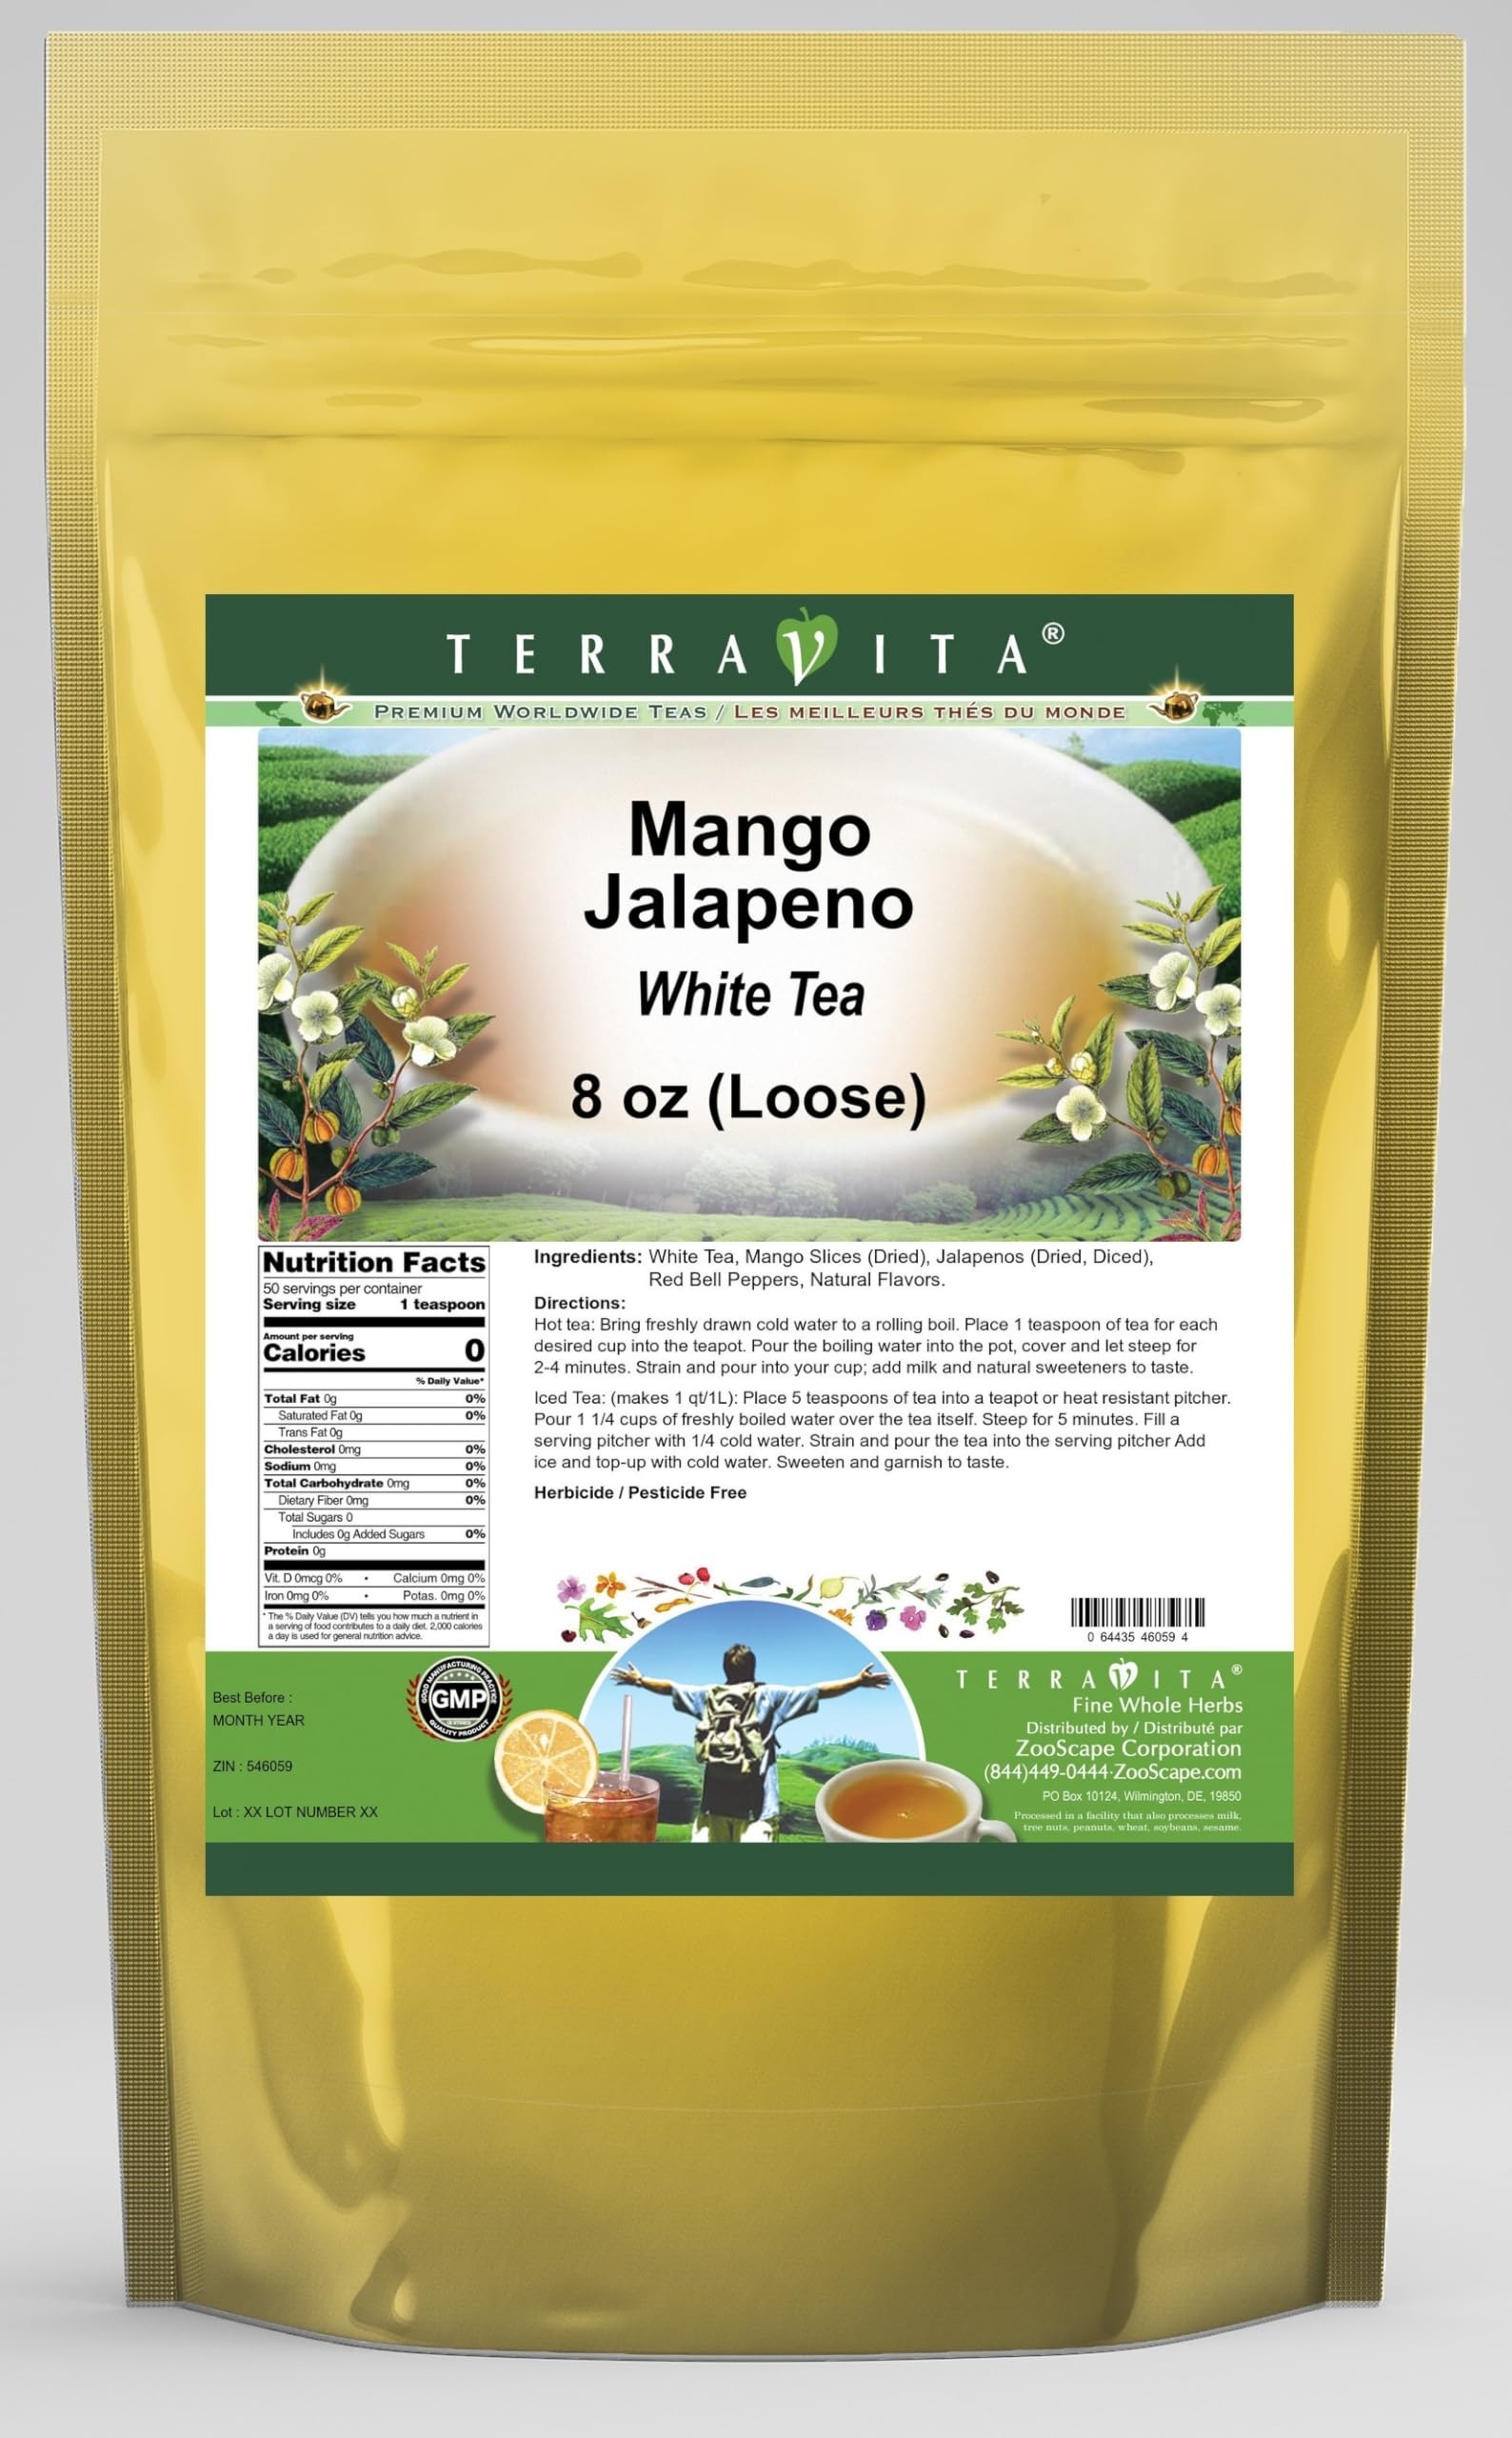
Item Name: Mango Jalapeno White Tea (Loose) (8 oz, ZIN: 546059) - 2 Pack
Bullet Point 1: Our Mango Jalapeno White Tea is a mouth-watering flavored White tea with Mango Slices, Jalapenos (Dried, Diced) and Red Bell Peppers that you can enjoy all year round! The aroma and Mango Jalapeno flavor is a delight! - Ingredients: White tea, Mango Slices, Jalapenos (Dried, Diced), Red Bell Peppers and Natural Mango Jalapeno Flavor.
Bullet Point 2: No fillers.
Bullet Point 3: Manufacturer: TerraVita
Bullet Point 4: Size: 8 oz
Bullet Point 5: Loose Leaf White Tea - Packed in a convenient upright pouch!
Product Description: Our Mango Jalapeno White Tea is a mouth-watering flavored White tea with Mango Slices, Jalapenos (Dried, Diced) and Red Bell Peppers that you can enjoy all year round! The aroma and Mango Jalapeno flavor is a delight! - Ingredients: White tea, Mango Slices, Jalapenos (Dried, Diced), Red Bell Peppers and Natural Mango Jalapeno Flavor. - Hot tea brewing method: Bring freshly drawn cold water to a rolling boil. Place 1 teaspoon of tea for each desired cup into the teapot. Pour the boiling water into the pot, cover and let steep for 2-4 minutes. Strain and pour into your cup; add milk and natural sweeteners to taste. - Iced tea brewing method: (to make 1 liter/quart): Place 5 teaspoons of tea into a teapot or heat resistant pitcher. Pour 1 1/4 cups of freshly boiled water over the tea itself. Steep for 5 minutes. Fill a serving pitcher with 1/4 cold water. Strain and pour the tea into the serving pitcher Add ice and top-up with cold water. Sweeten and garnish to taste. - TerraVita is an exclusive line of premium-quality, natural source products that use only the finest, purest and most potent ingredients found around the world. TerraVita is hallmarked by the highest possible standards of purity, potency, stability and freshness. All of our products are prepared with the highest elements of quality control, from raw materials through the entire manufacturing process, up to and including the moment that the bottles or bags are sealed for freshness and shipped out to you. Our highest possible standards are certified by independent laboratories and backed by our personal guarantee. - TerraVita exists to meet and ensure your family's health and wellness without the harmful effects of chemicals and health products. We strive to make all of our products affordable and reliable and
Value: 16.0
Unit: Ounce

Price: 97.46